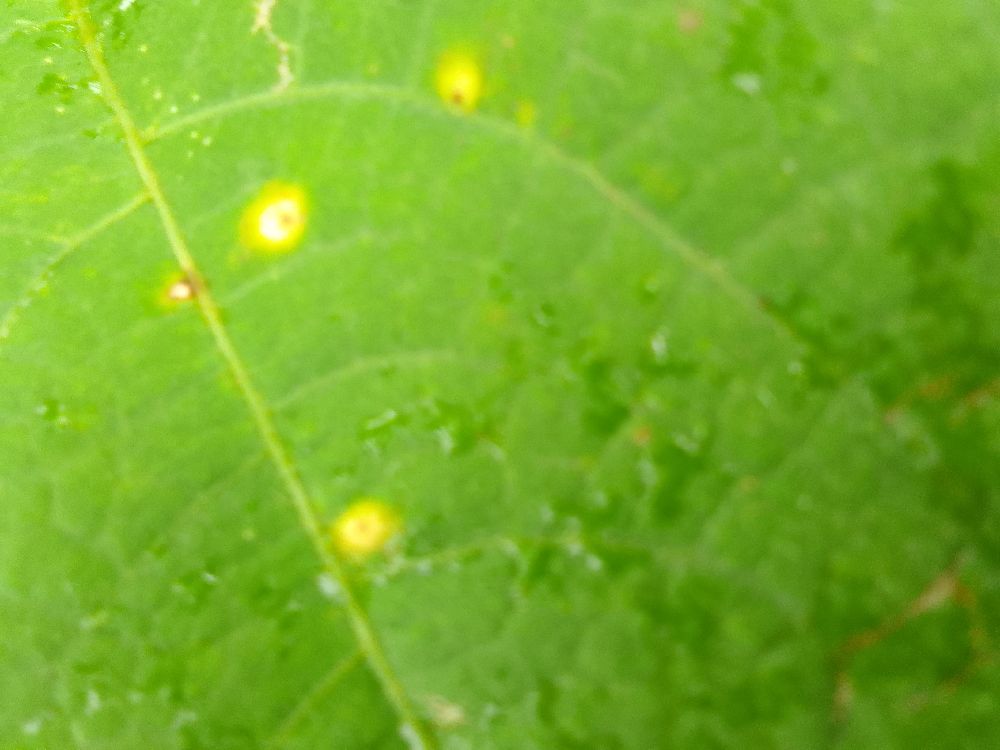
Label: rust